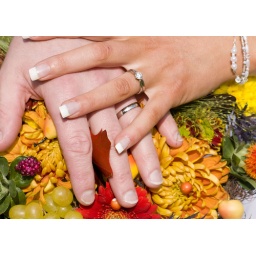
Wedding rings over a bouquet of flowers